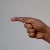
The image shows a hand gesture representing the letter 'G' in Indian Sign Language.